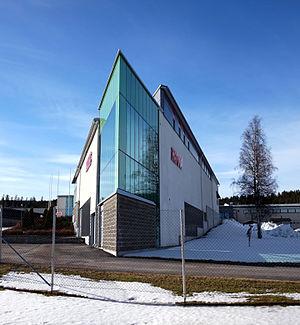
Harvia Oyj est une entreprise de fabrication de poêles, de saunas et de meubles de sauna en Finlande.